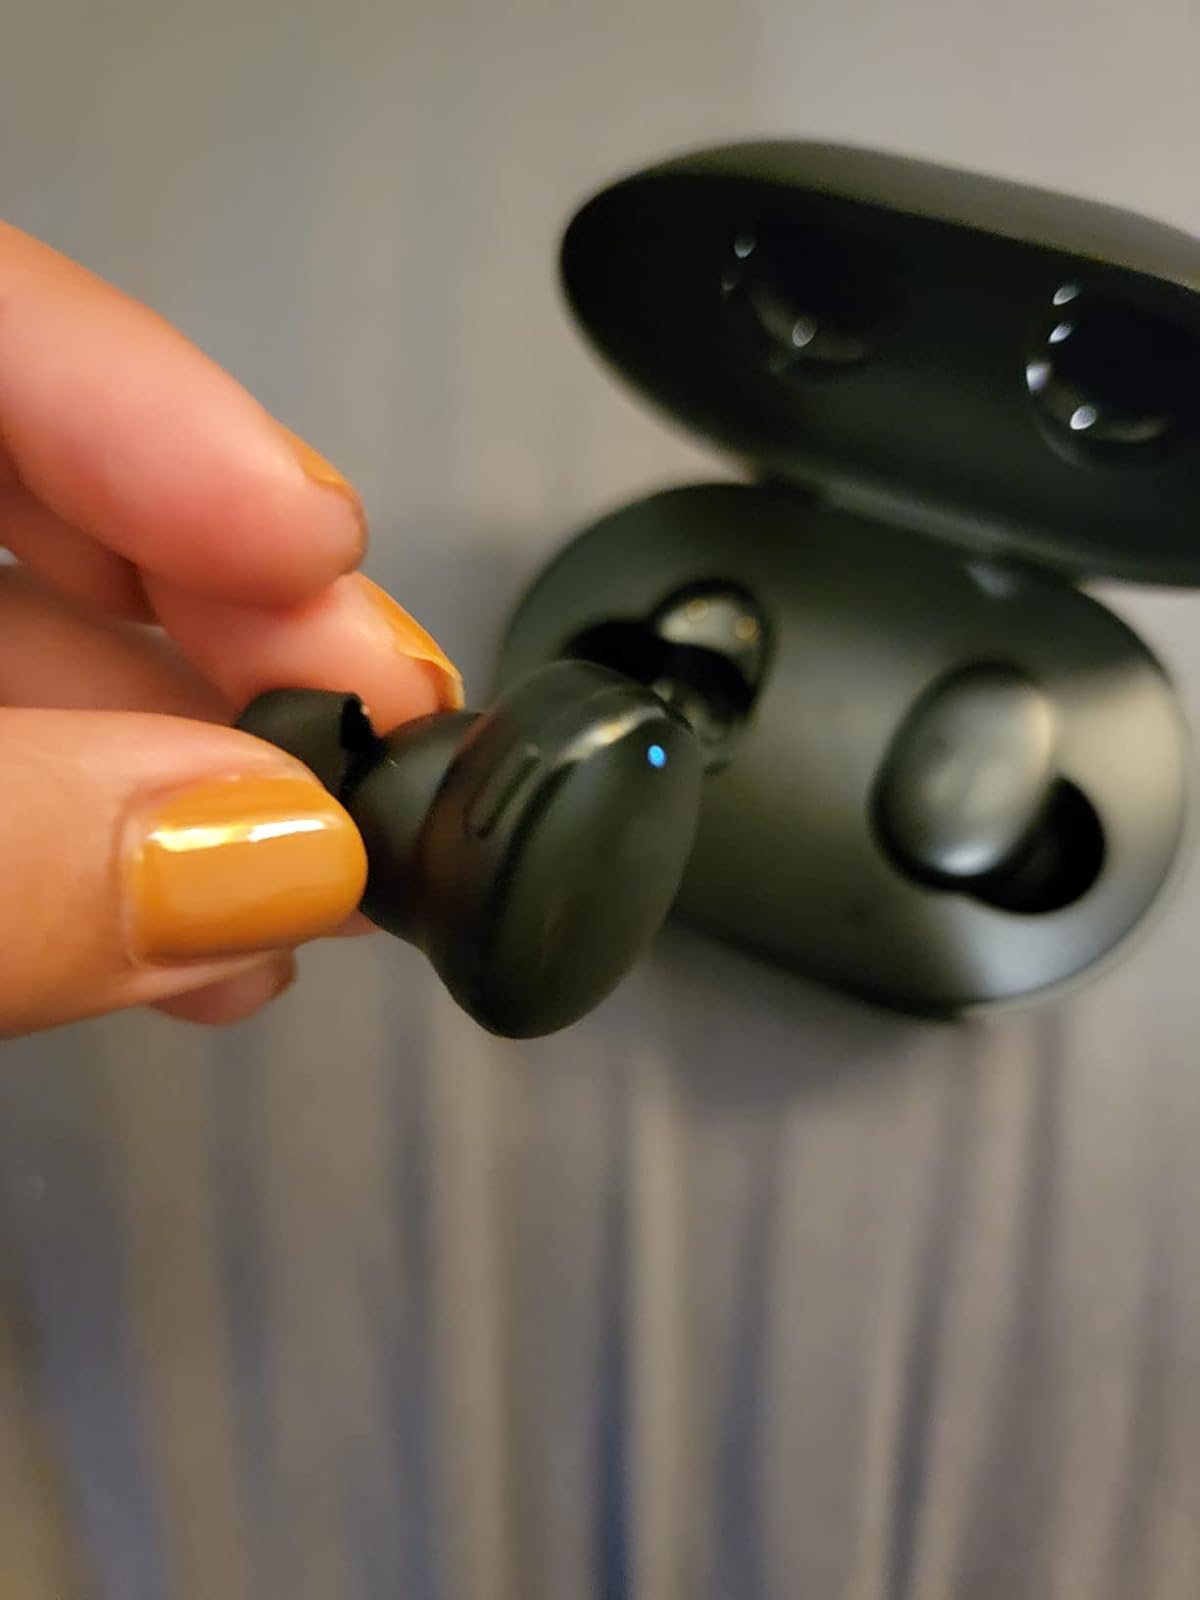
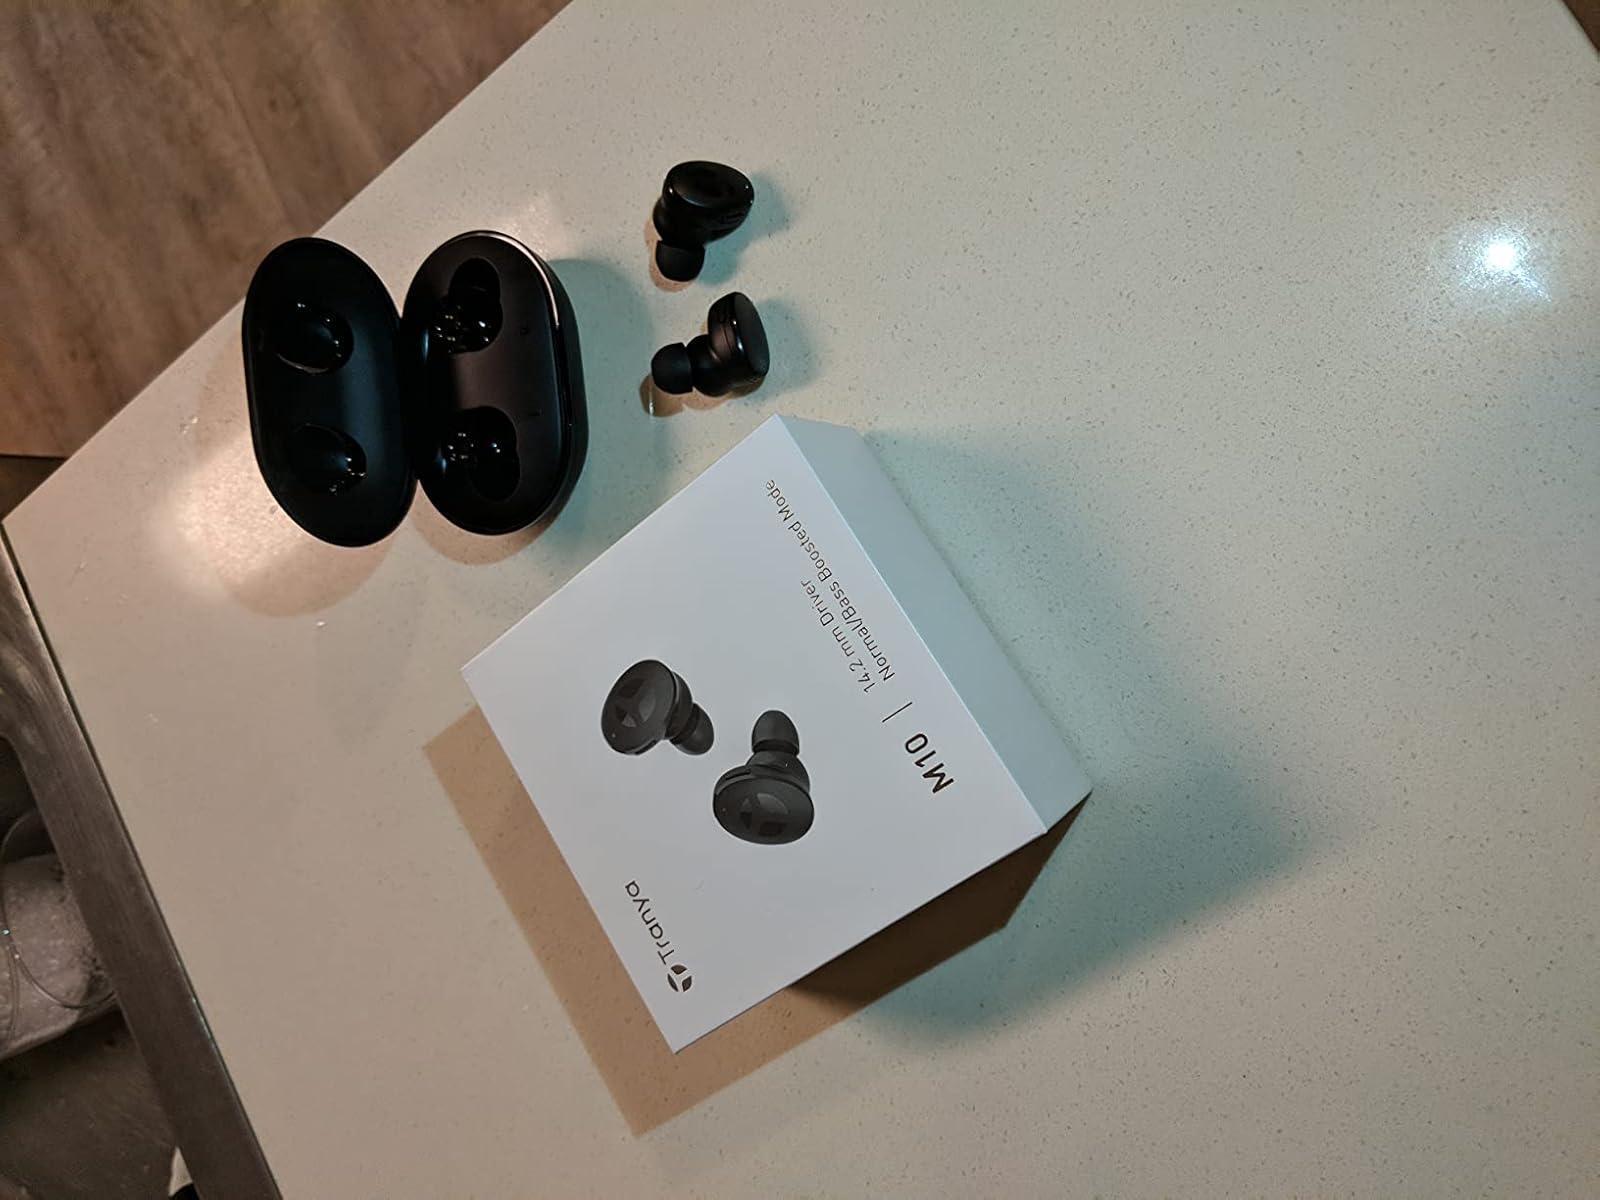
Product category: earbuds
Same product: yes